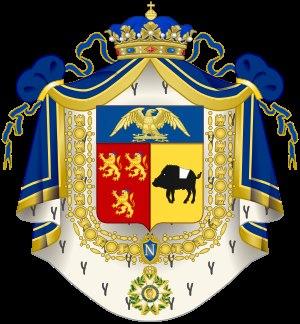
La Principauté de Bénévent fut un petit État formellement indépendant institué par Napoléon en 1806, confiée au prince Charles-Maurice de Talleyrand. Son territoire coïncidait avec celui du duché de Bénévent, enclave pontificale à l’intérieur du Royaume de Naples.